Randi Goteni

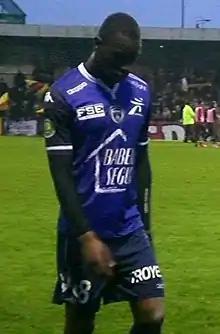
Goteni with Troyes B in 2016

Randi Goteni (born 5 July 1995) is a Congolese professional footballer who plays as a midfielder for R.E. Virton and the Congo national team.